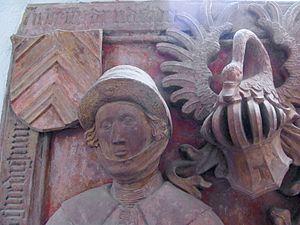
Philippe Iᵉʳ l'Ancien de Hanau-Lichtenberg est né le 8 novembre 1417 à Windecken et décède le 10 mai 1480 à Ingwiller. Il fut comte de Hanau et régna après un partage territorial entre lui et son neveu, le comte Philippe Iᵉʳ le Jeune, sur le comté de Hanau-Babenhausen, embryon de ce qui deviendra, une journée avant son trépas, le comté de Hanau-Lichtenberg.